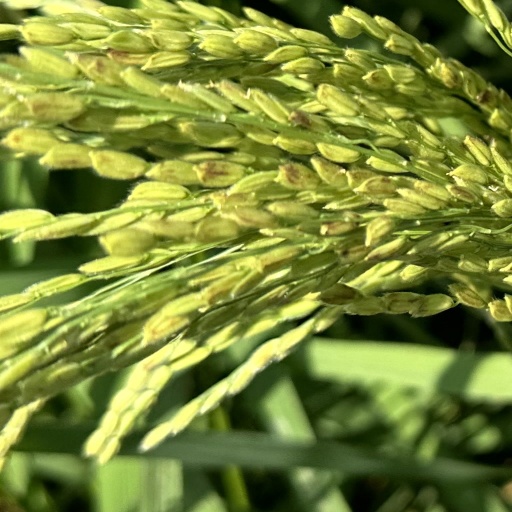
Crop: rice